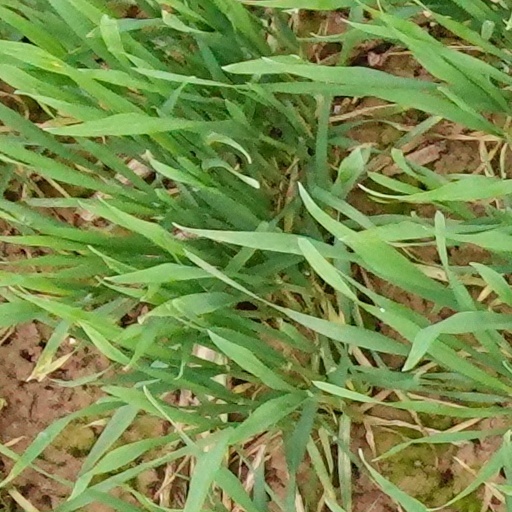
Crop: wheat